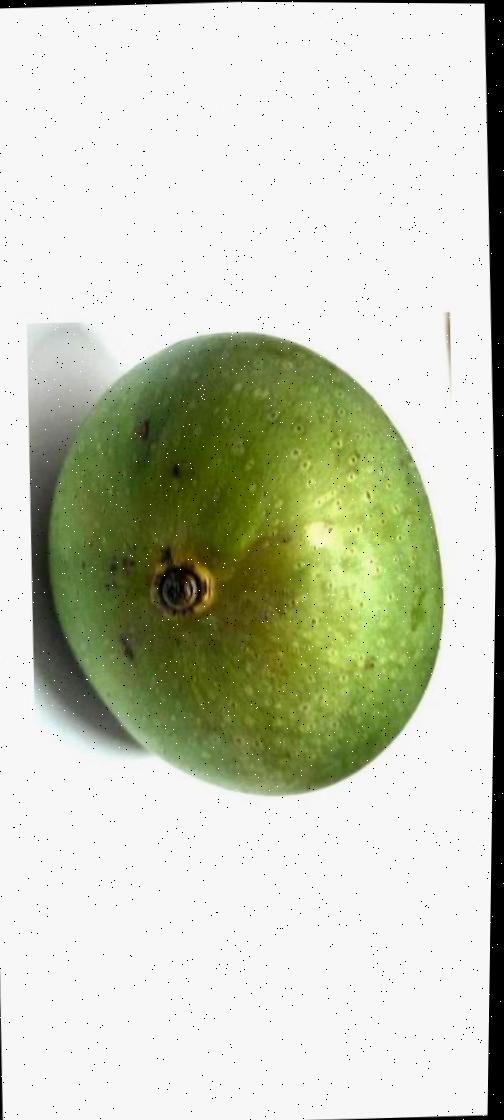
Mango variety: Ashshina Zhinuk